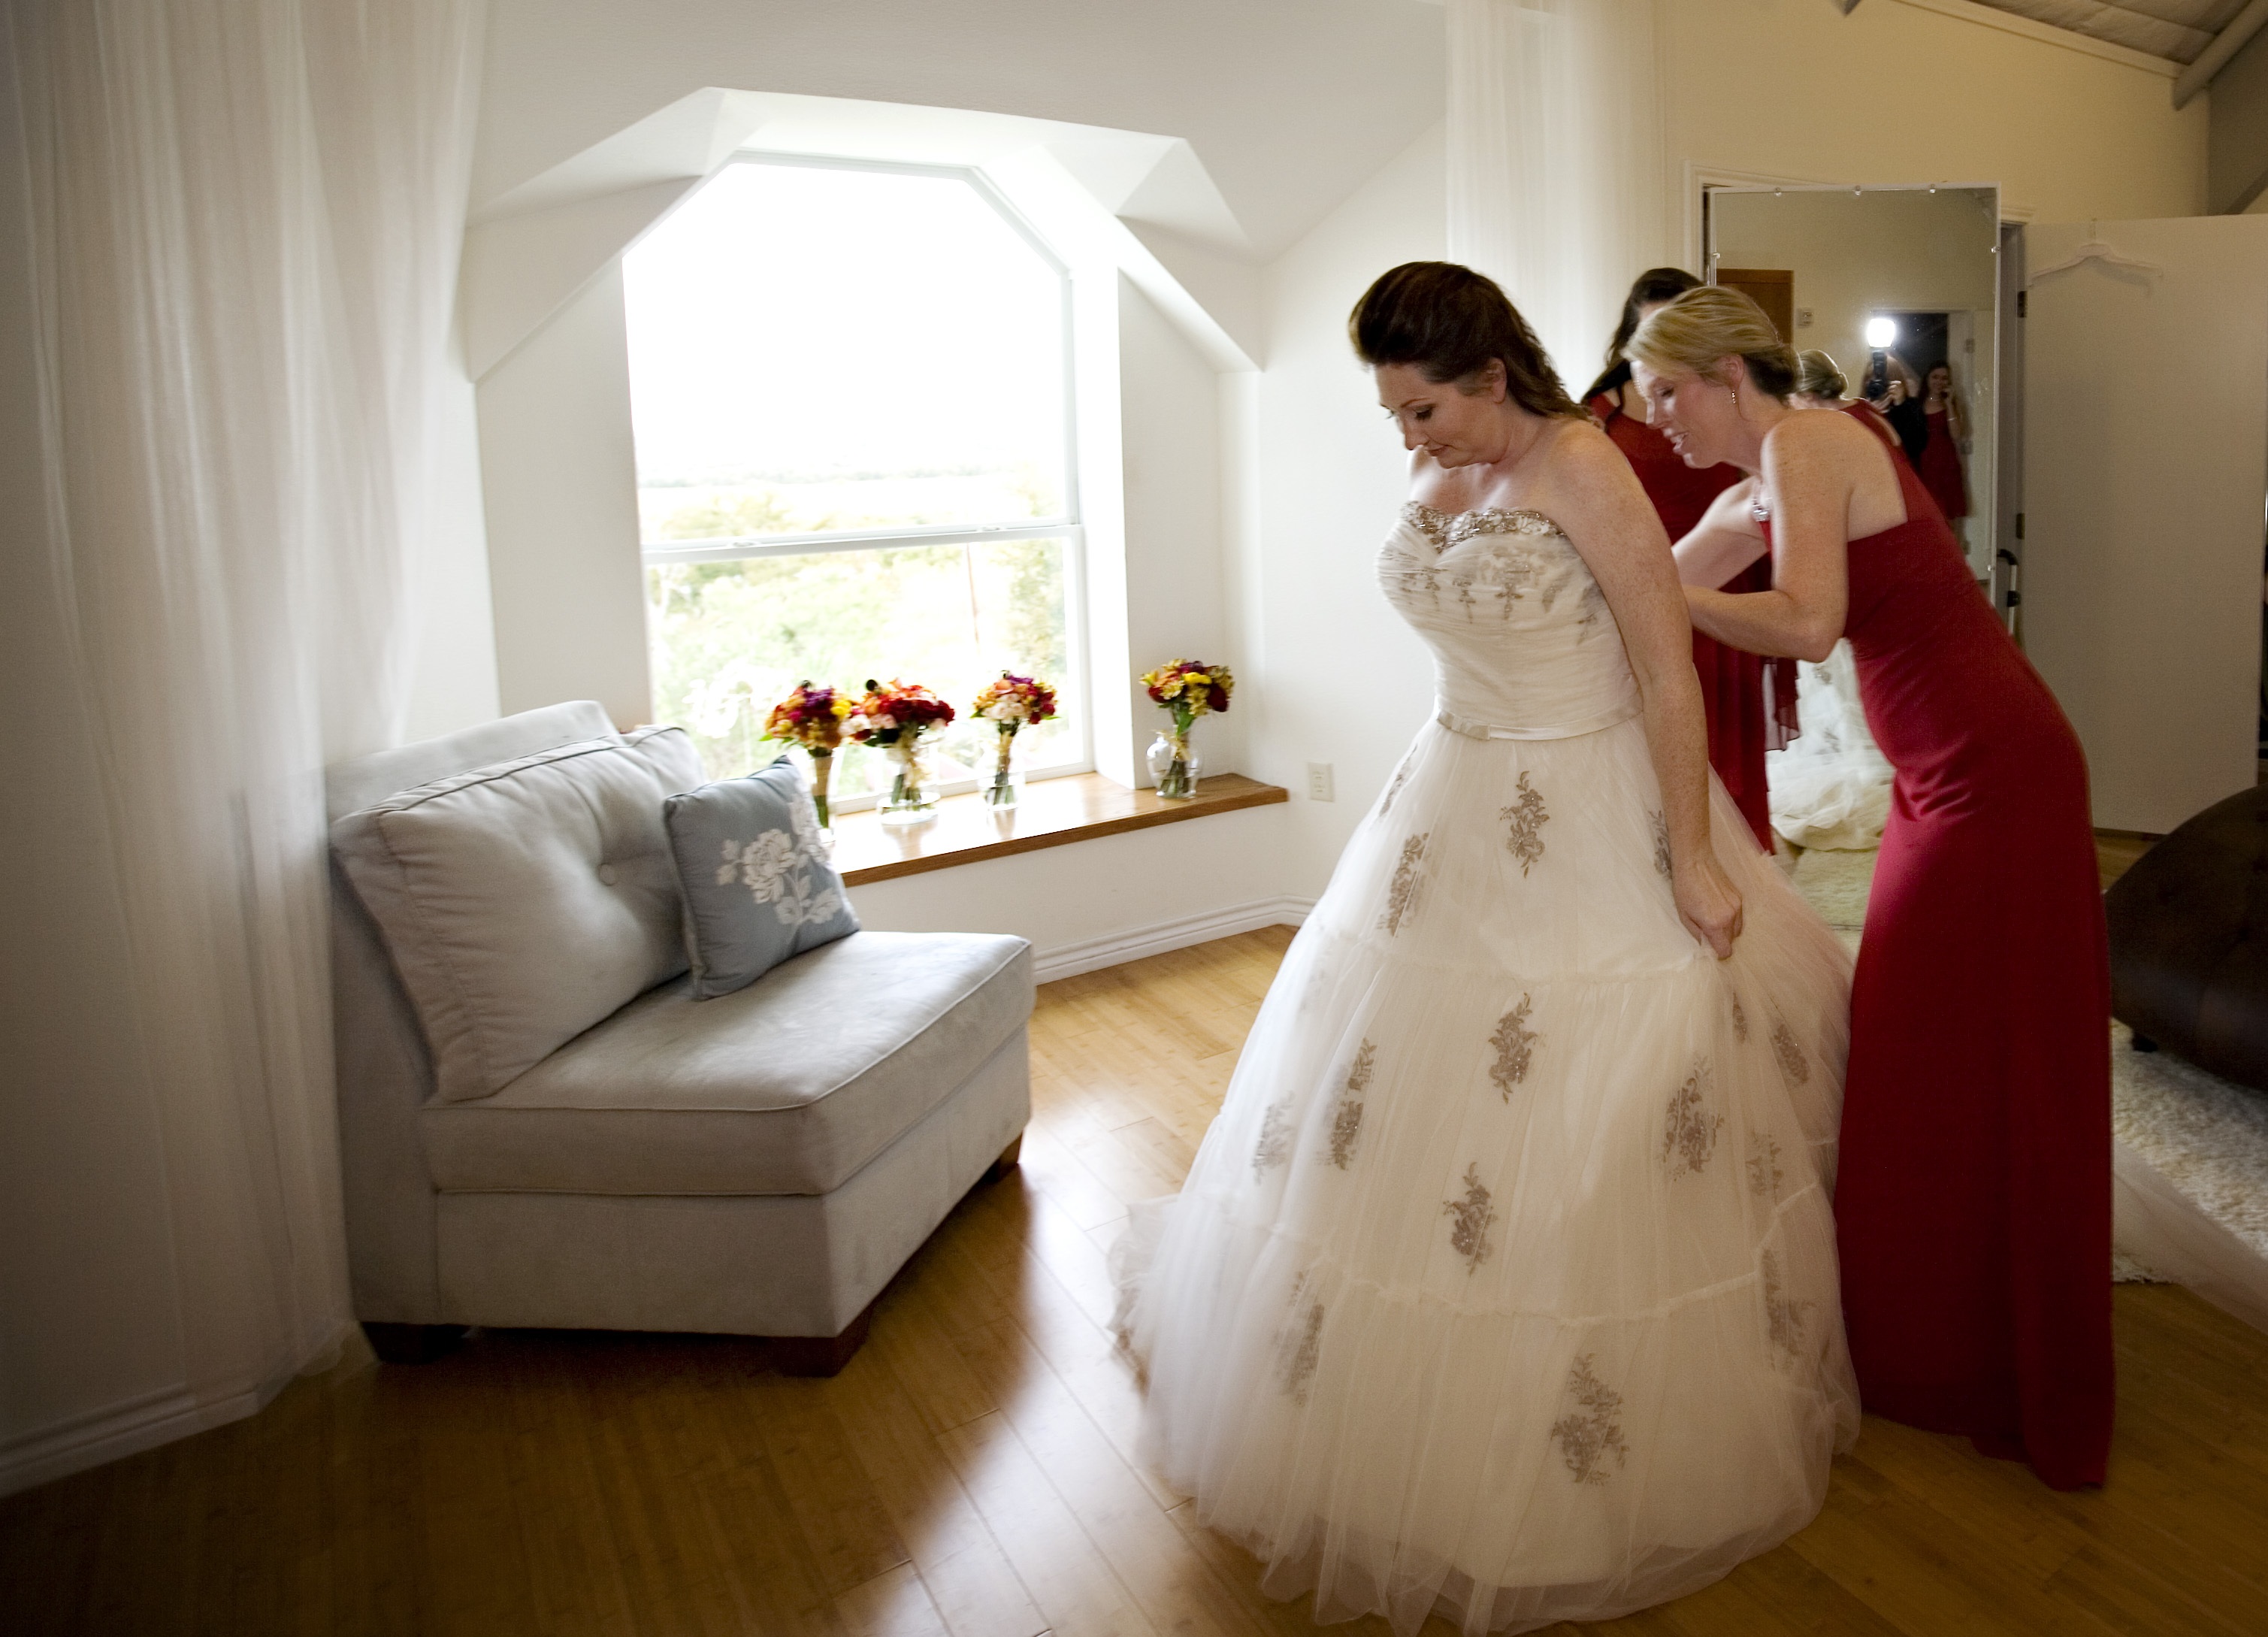
bride, celebration, wedding, marriage, woman, dress, bridal, romantic, happy, romance, happiness, portrait, love